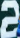
Number: 2